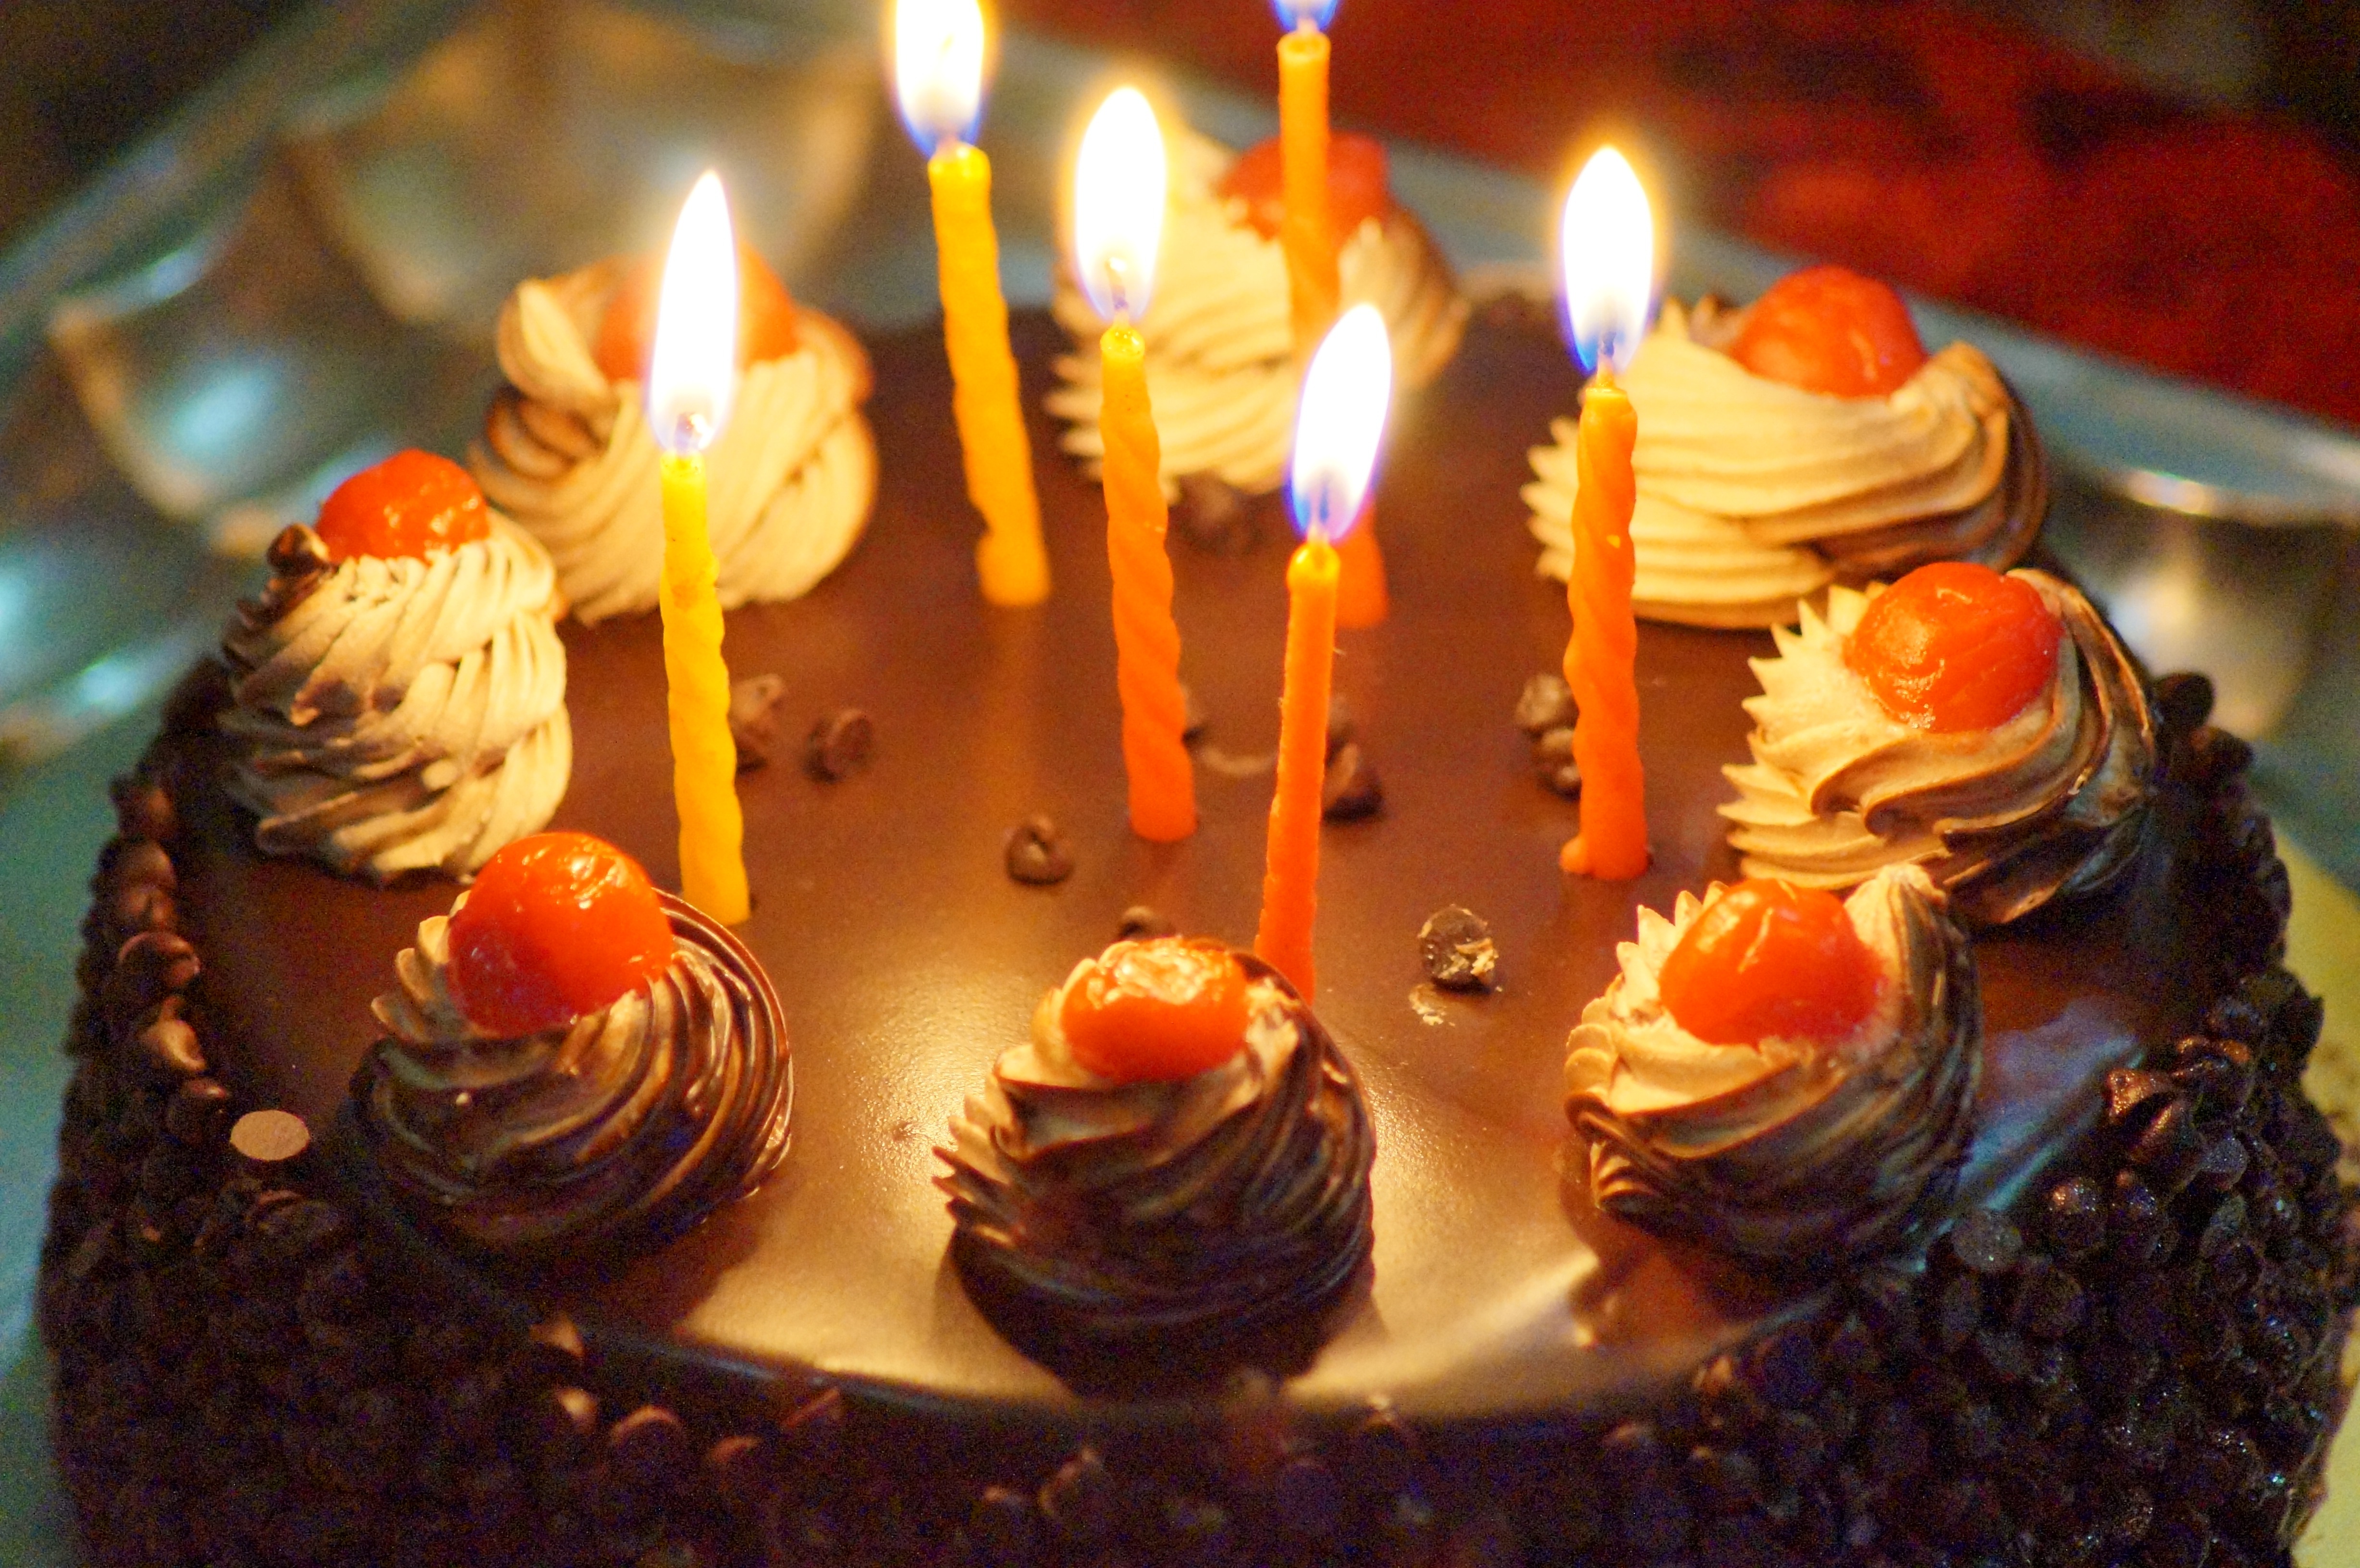
wish, celebration, food, chocolate, frosting, dessert, delicious, cake, bakery, festive, celebrate, happy birthday, birthday cake, candles, happiness, party, decorated, event, frosted, special, birthday, occasion, sweetness, surprise, treat, sprinkles